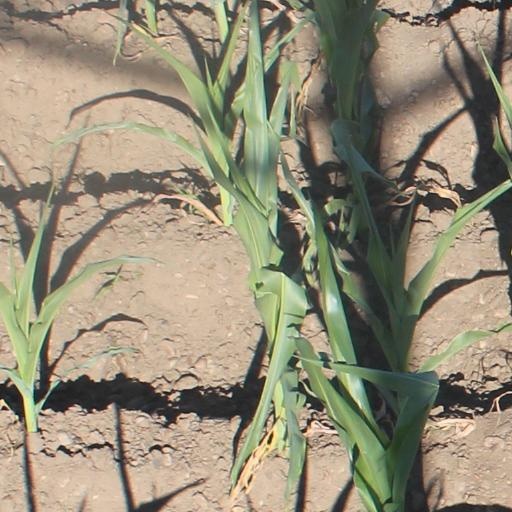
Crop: maize; corn